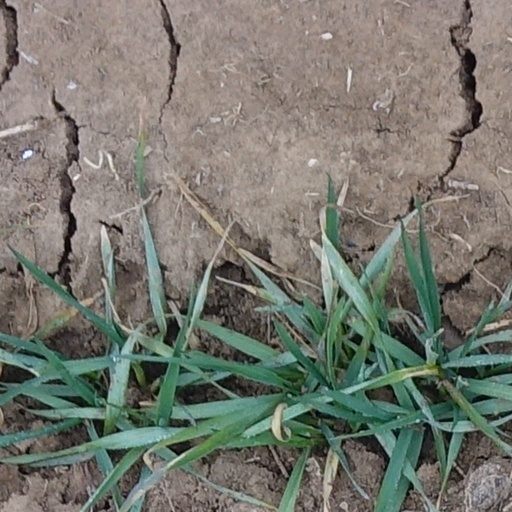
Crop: wheat